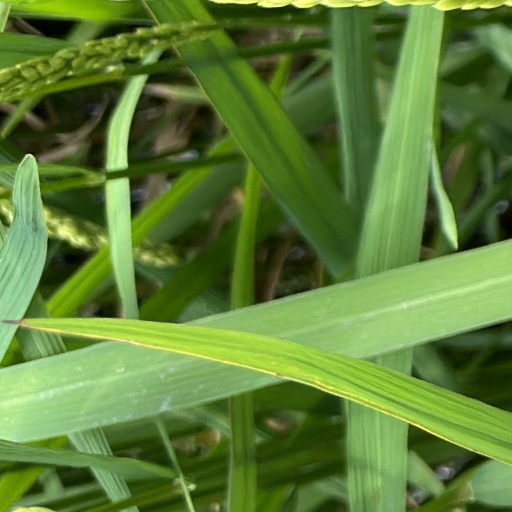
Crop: rice